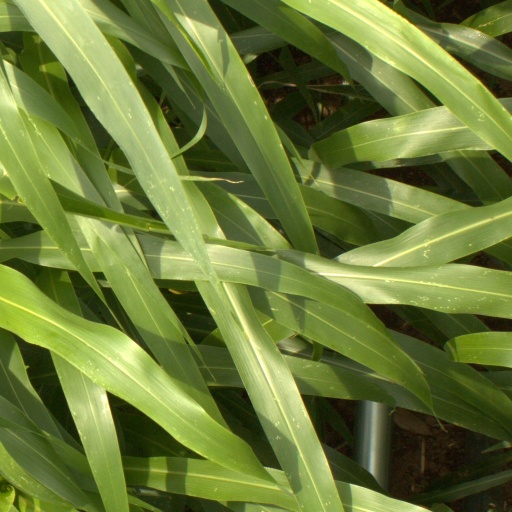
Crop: sorghum